Aalen Hauptbahnhof

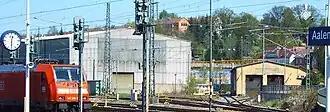
Depot (2009)

During World War II there was a wave of attacks on the station, starting on 1 and 2 April 1945, when it was not very damaged. Only the targeted attacks on 8 and 17 April did lasting damage to the station, causing passenger services to be stopped altogether. Traffic was resumed on 9 July at the request of the Allies.